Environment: real
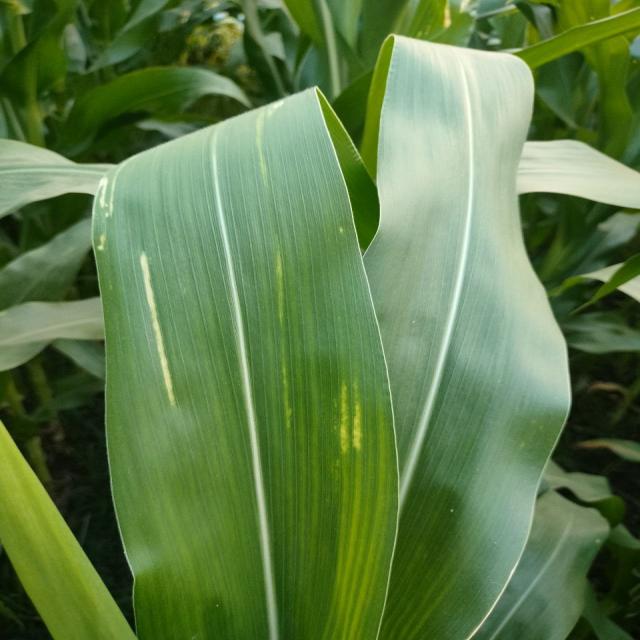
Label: northern_corn_leaf_blight